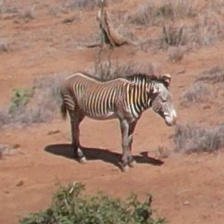
Pose orientation: right